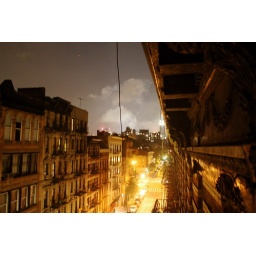
we ate pizza and drank beer on kathleen's (will's friend from high school) roof in greenich, and then played.